Erin Gavin

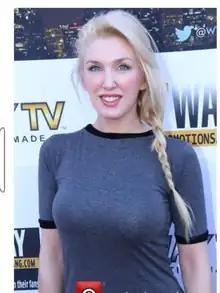

Erin Gavin is originally from Glasgow, Scotland, and she attended The Royal Academy.